T. W. Wood

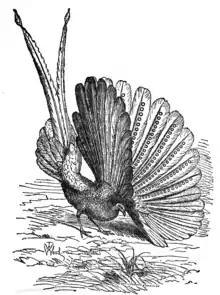
Controversial image: Argus pheasant for "he Descent of Man", drawn from observations in London Zoo, that Wood told Darwin did not fit his theory

Wood became fascinated by the display plumage of male birds such as pheasants, and in 1870 he published a description of the "lateral or one-sided" display of the male gold pheasant and the "Japanese pheasant", "Phasianus versicolor". Darwin commented in the second edition of his "Descent of Man" that "Some new illustrations have been introduced, and four of the old drawings [by Brehm] have been replaced by better ones, done from life by Mr. T. W. Wood." Wood took the trouble to ask Darwin for a copy of the book "as I should wish to know what characters were particularly pointed out in the text". One of the new drawings was a "Side view of male Argus pheasant, while displaying before the female"; Wood based the drawing on his own careful observation of the birds in the London zoological gardens, and was praised for it by William Bernhardt Tegetmeier, the natural history editor of "The Field" magazine, for which Wood often worked, as "the first correct delineation of the display".